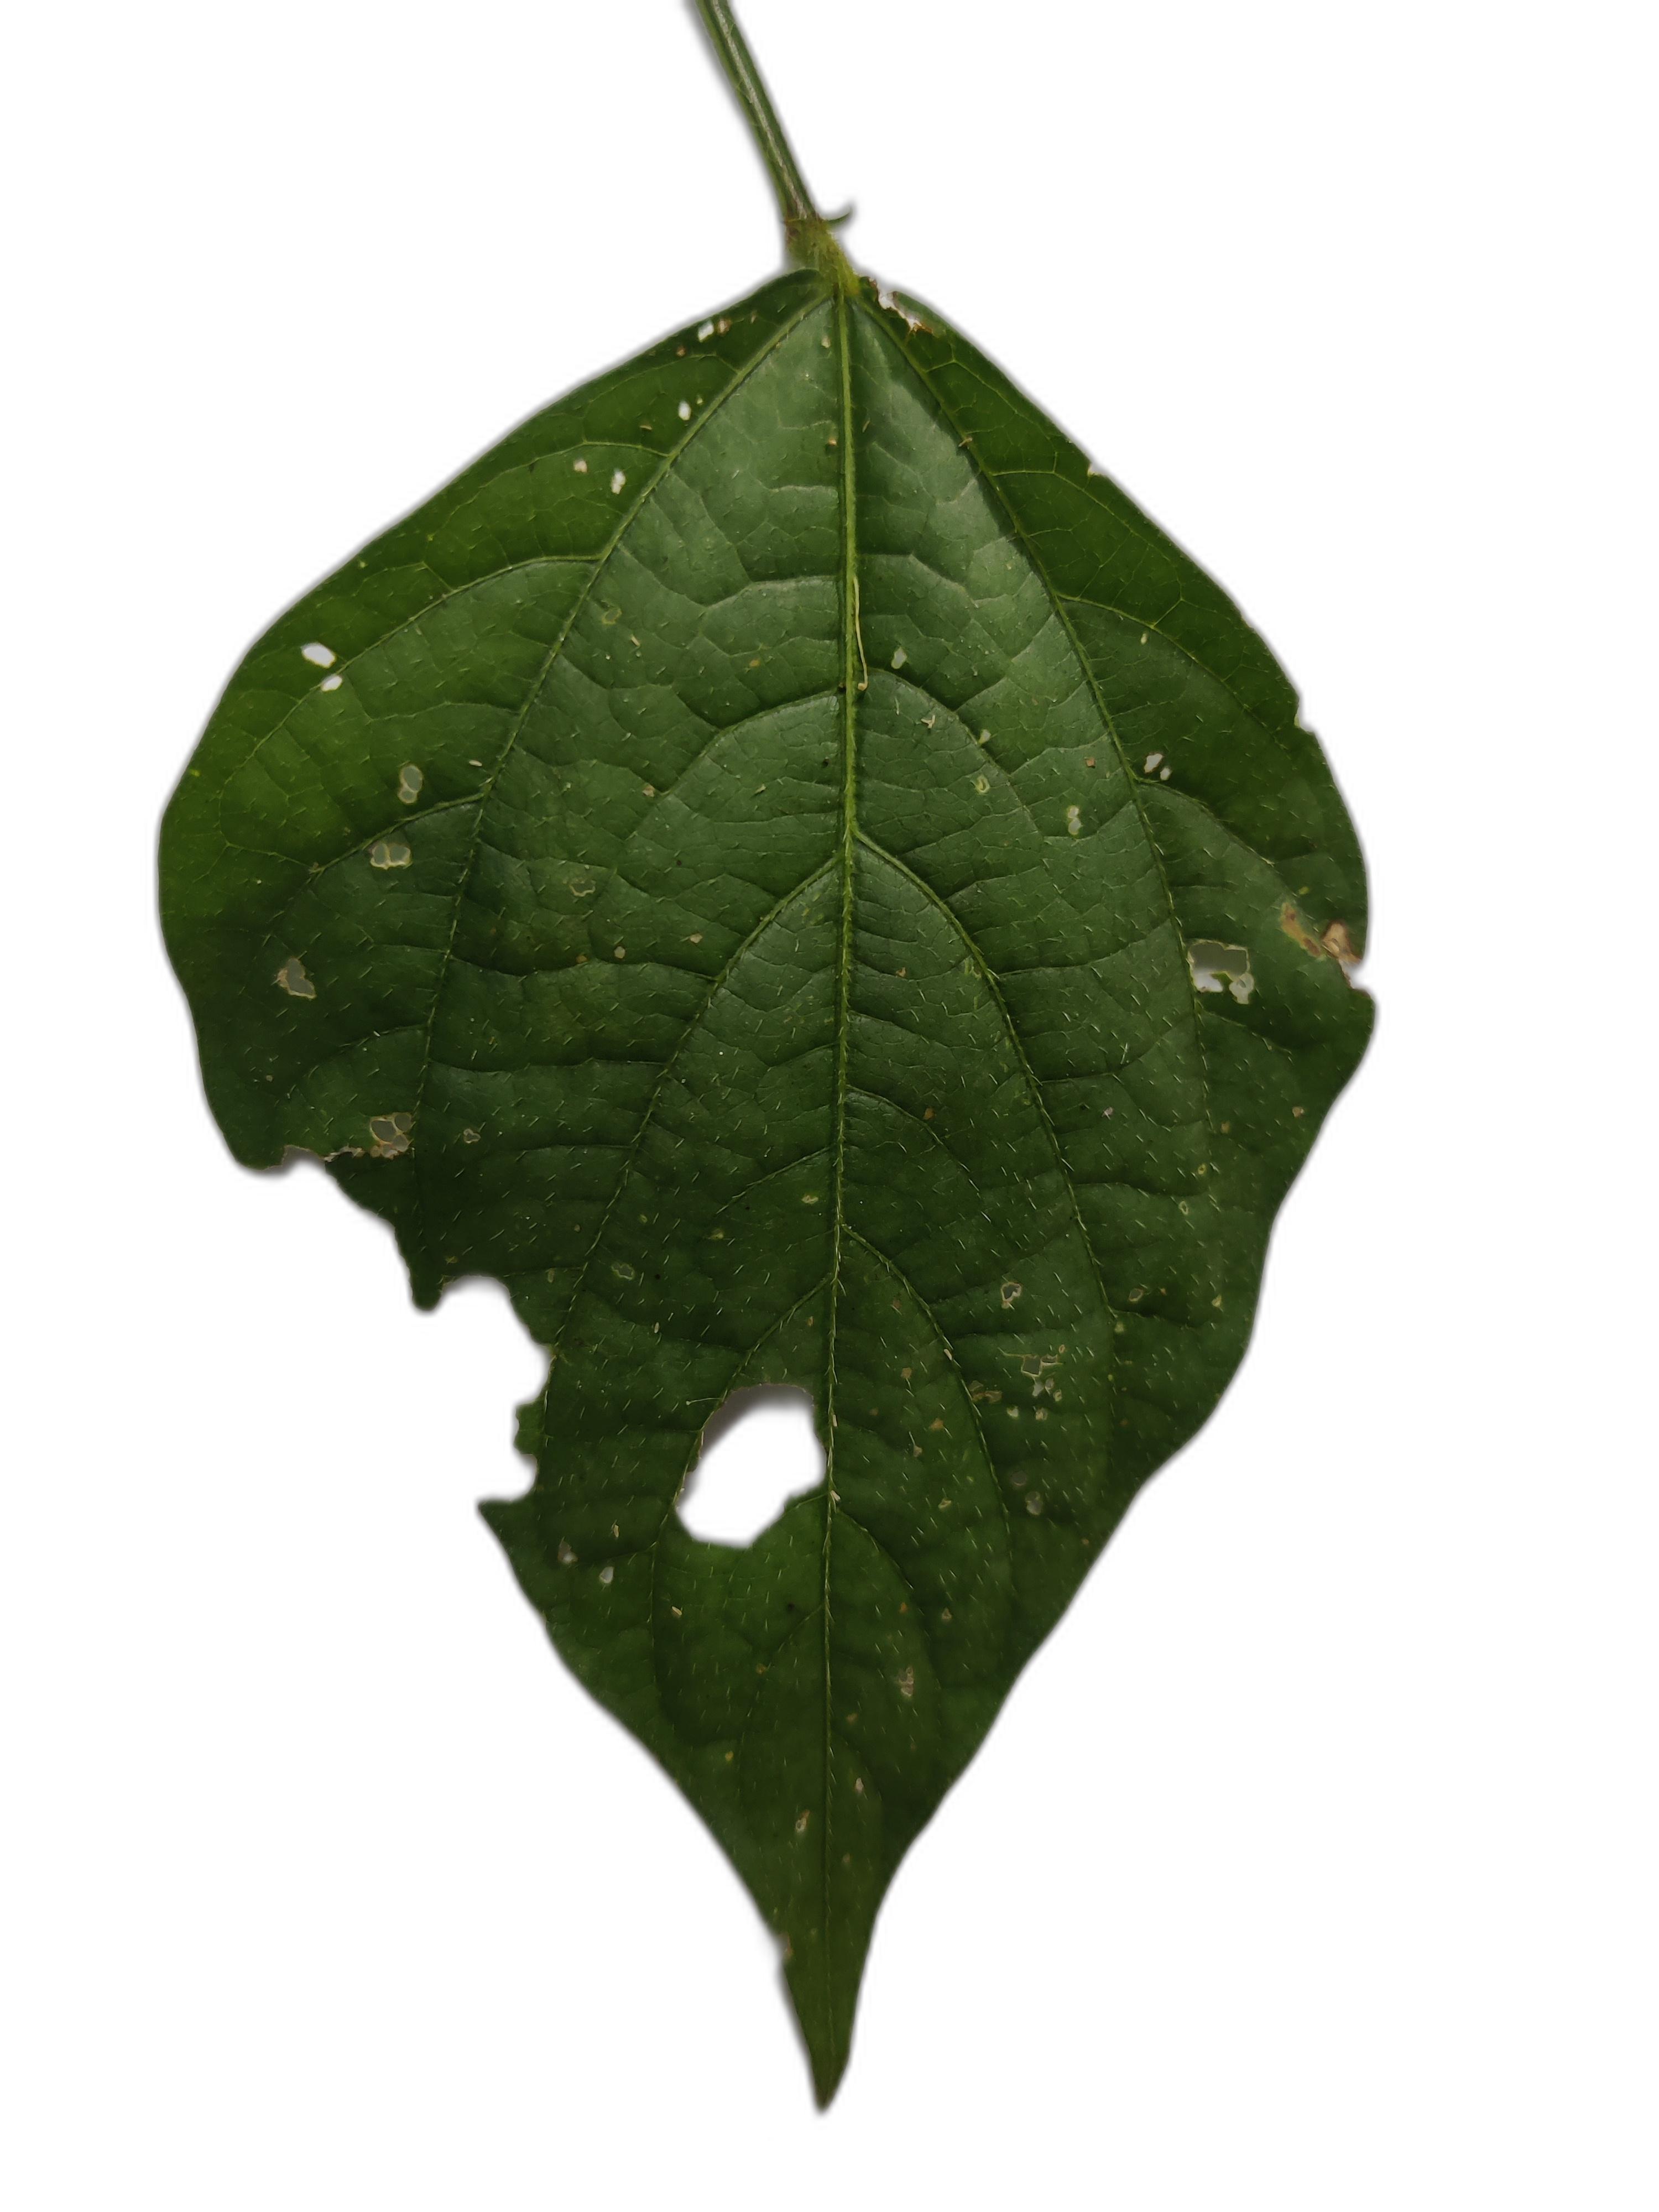
Label: Cercospora leaf spot